National Museum of the Republic of Dagestan

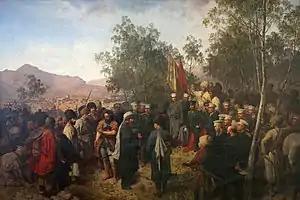
"Theodor Horschelt", 1863, "Captured Shamil before the commander-in-chief Prince Baryatinsky on August 25, 1859".

The permanent exhibition occupies 19 halls, there is an exhibition center, and a children's studio. It is the largest museum association in the North Caucasus. The consolidated funds of the museum association (the museum has 39 branches in cities and rural settlements of the republic) contain 180 thousand exhibits. Among them are unique collections of archaeological monuments reflecting the ancient history of Dagestan, ancient manuscripts, ethnographic items, works of painting and decorative and applied art, samples of flora and fauna, documents and materials from various eras of the region's history.